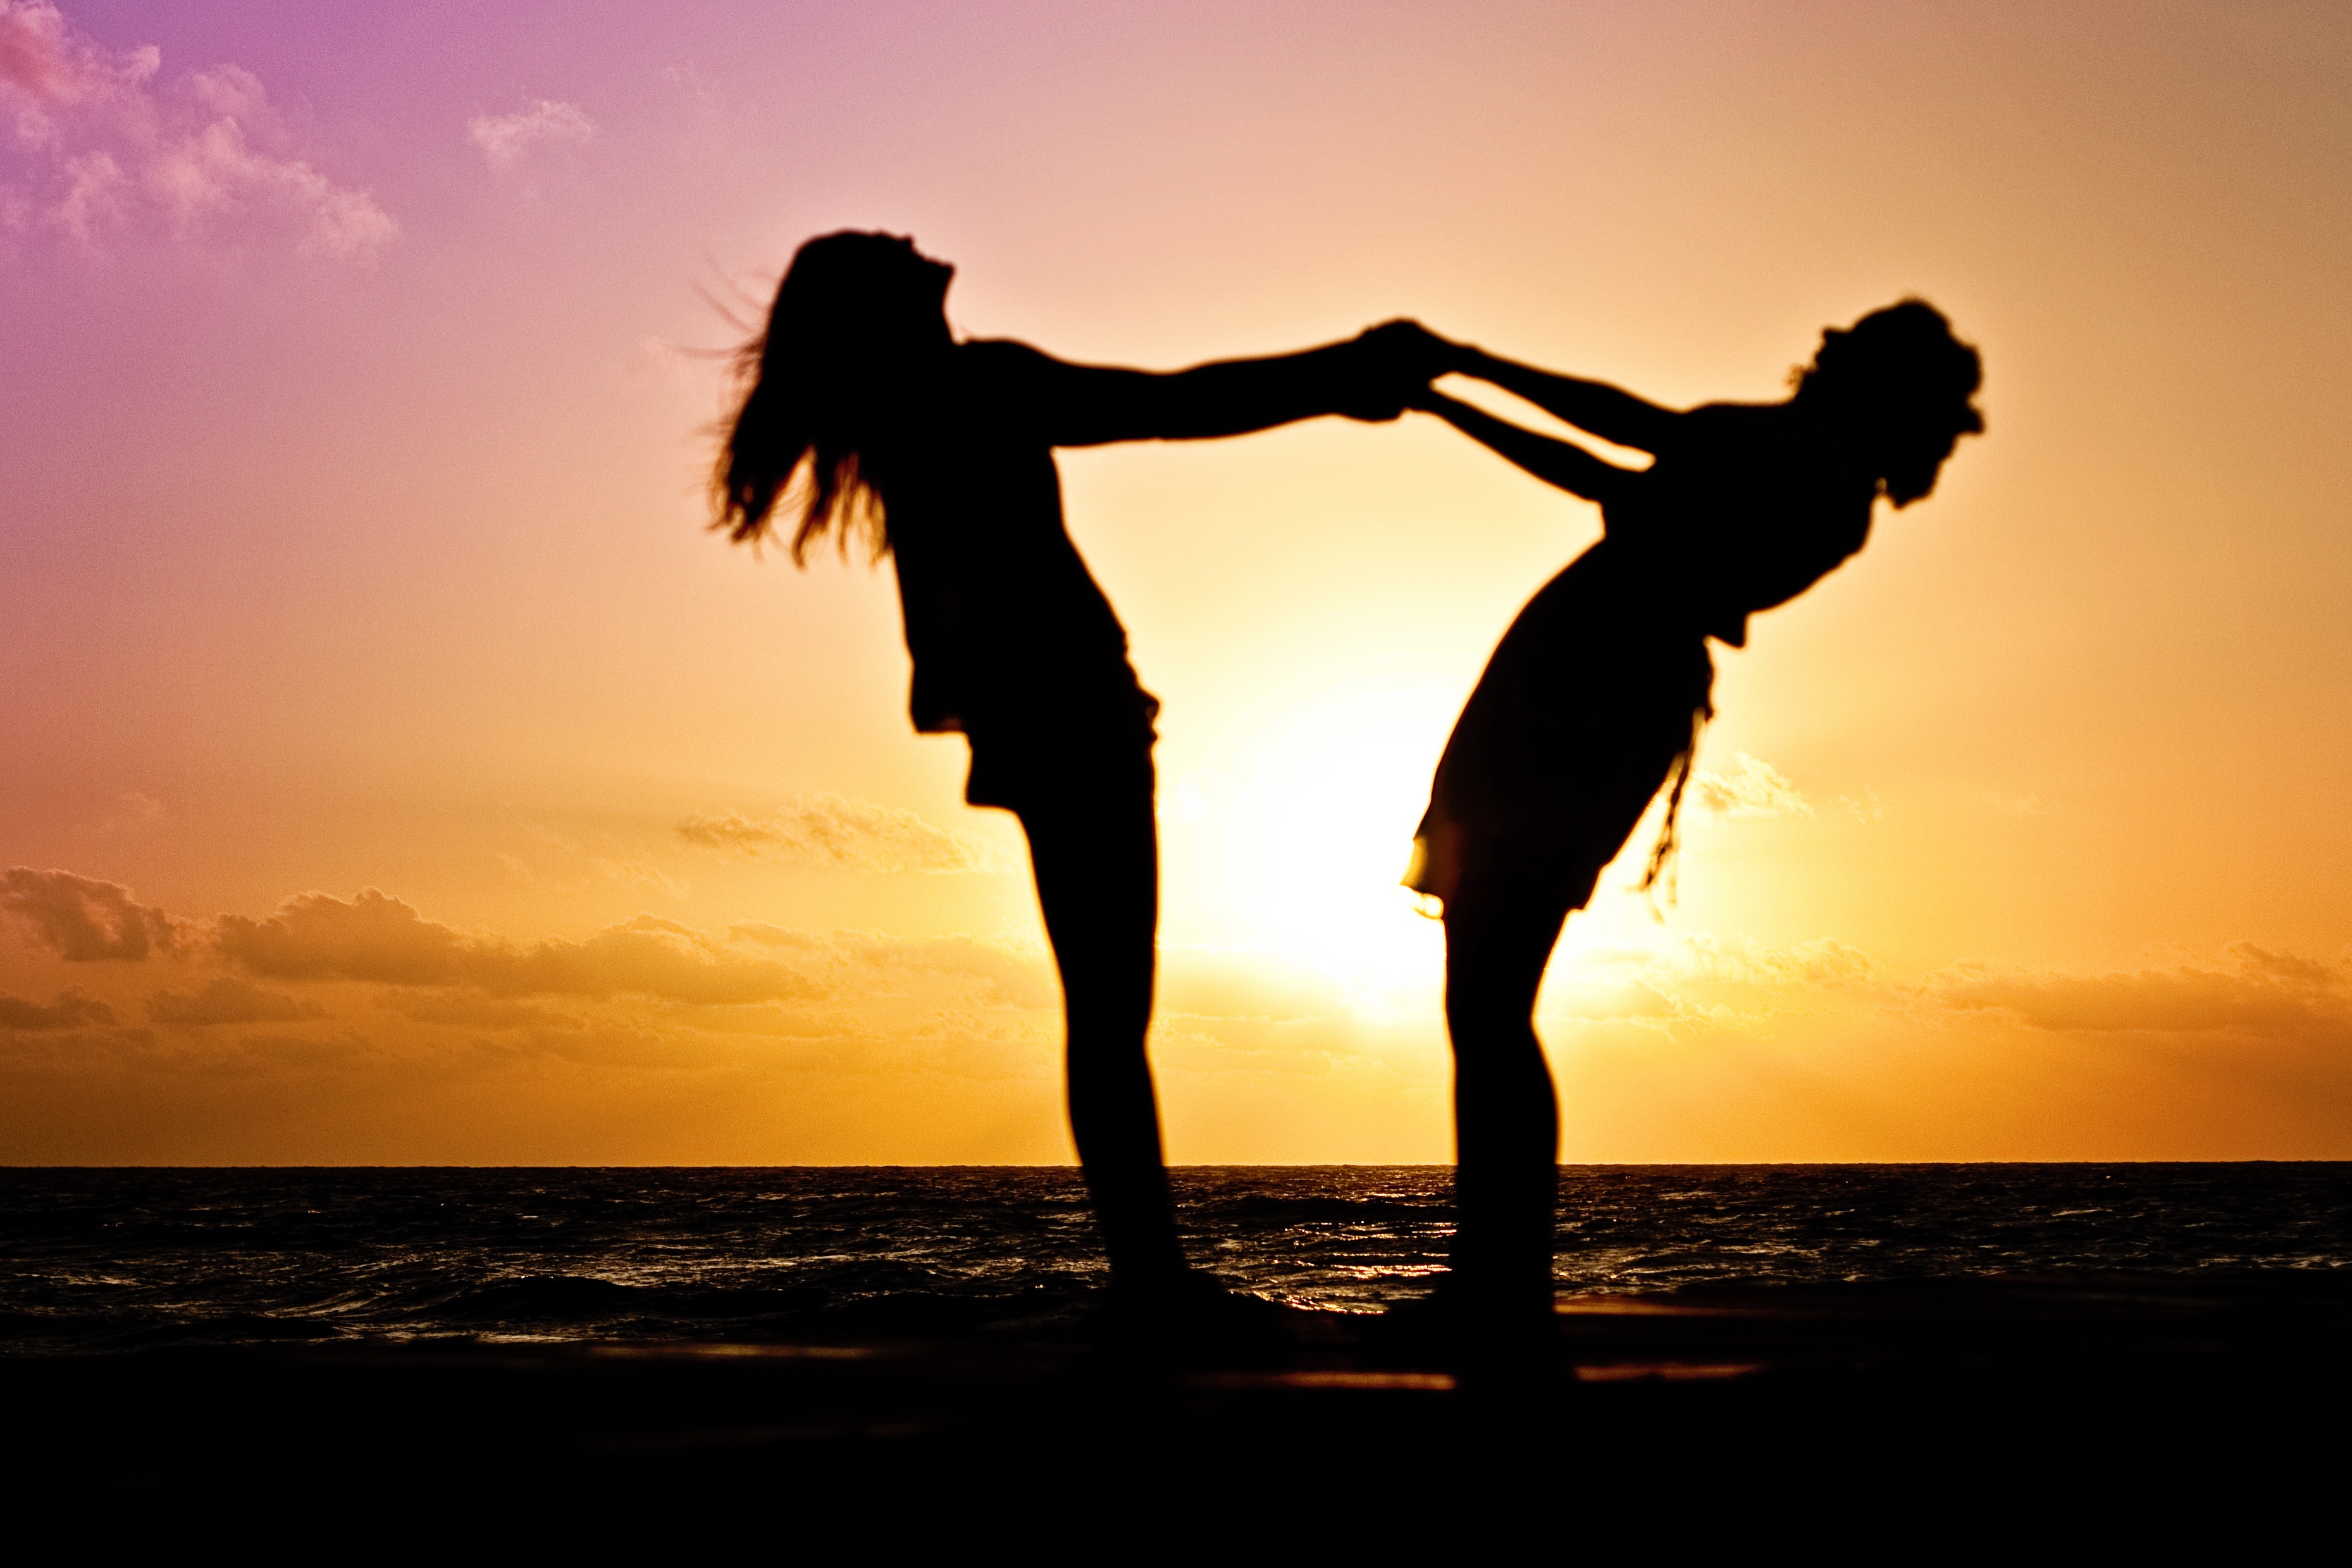
beach, sea, horizon, silhouette, sun, sunrise, sunset, sunlight, morning, dusk, romance, women, interaction